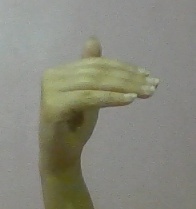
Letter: khaa